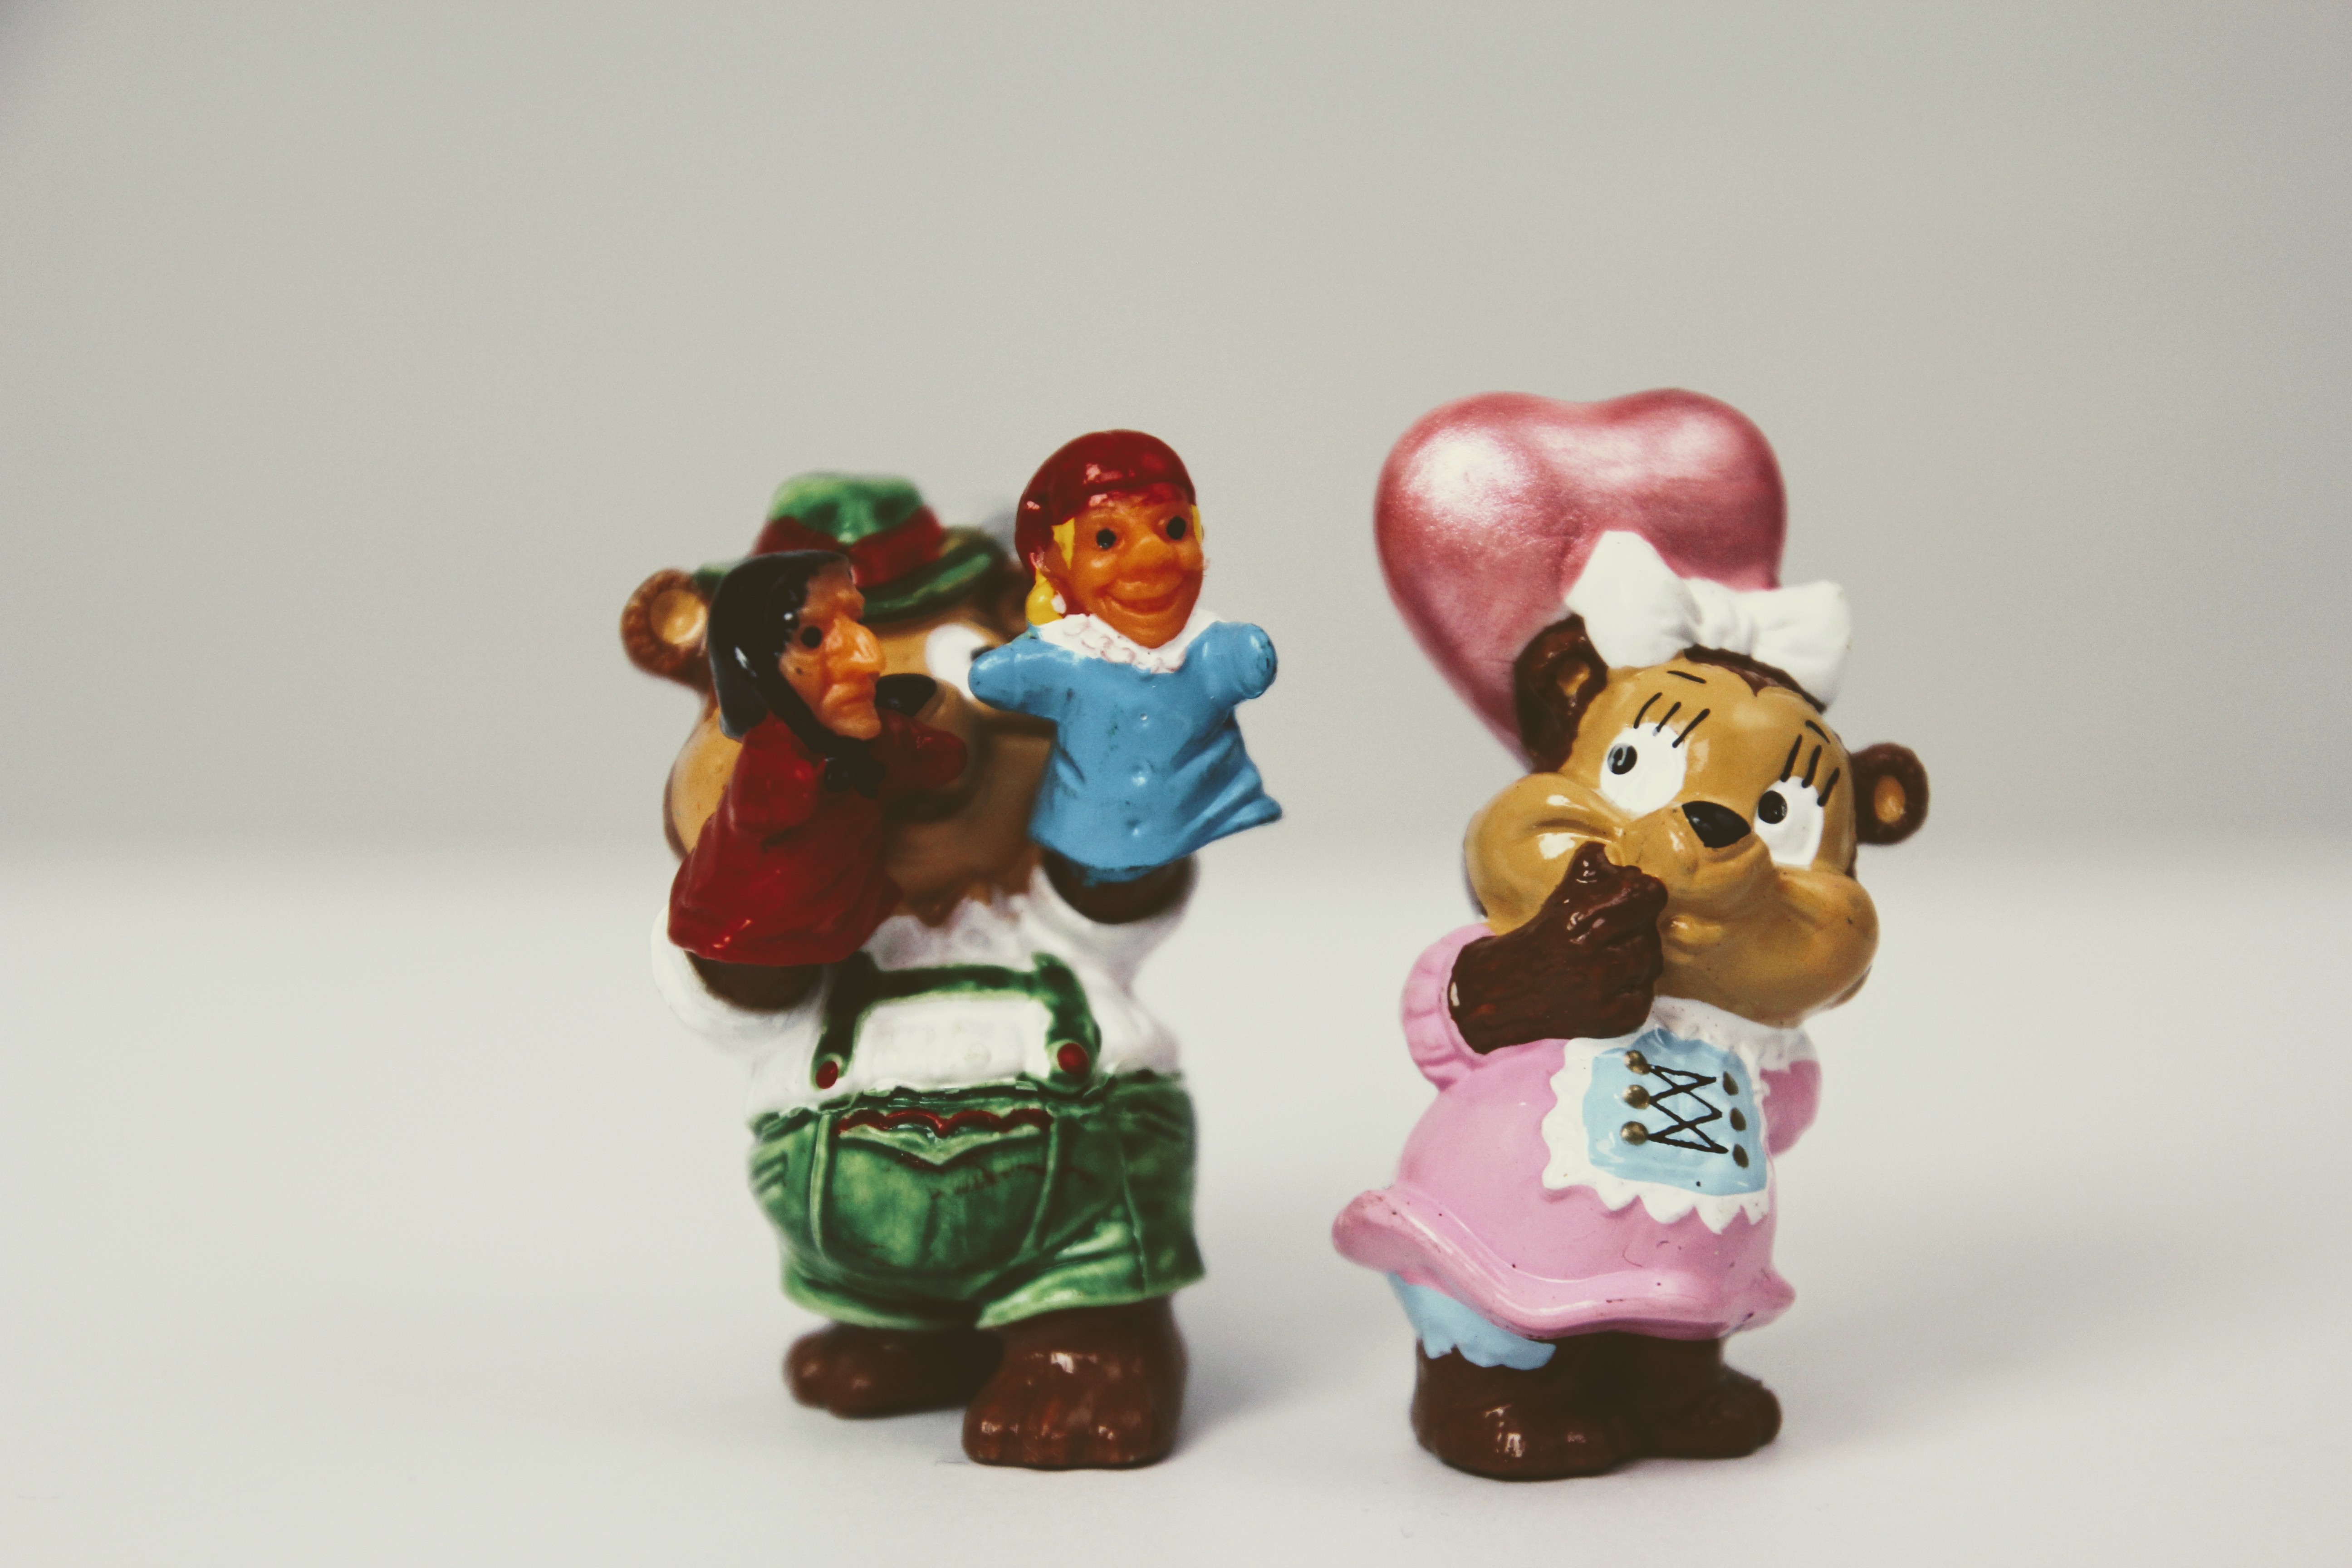
love, heart, toy, miniature, figurine, toys, lovers, pair, flirt, berraschungseifigur